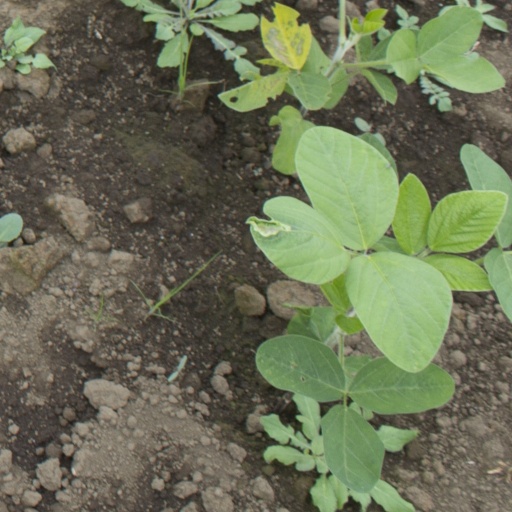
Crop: soybean